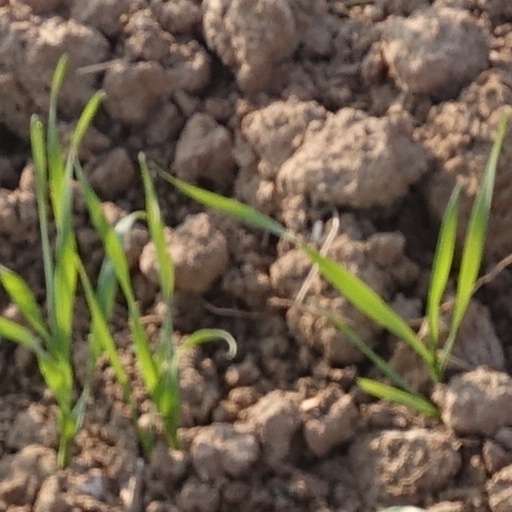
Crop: wheat